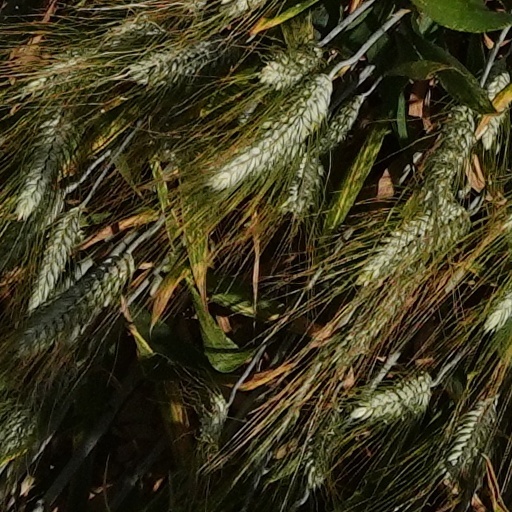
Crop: wheat